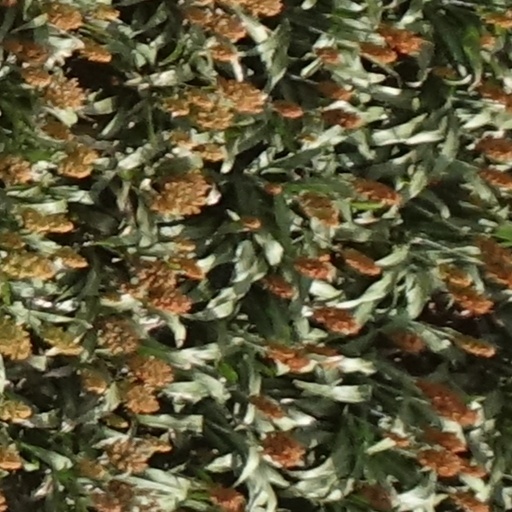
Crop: sorghum